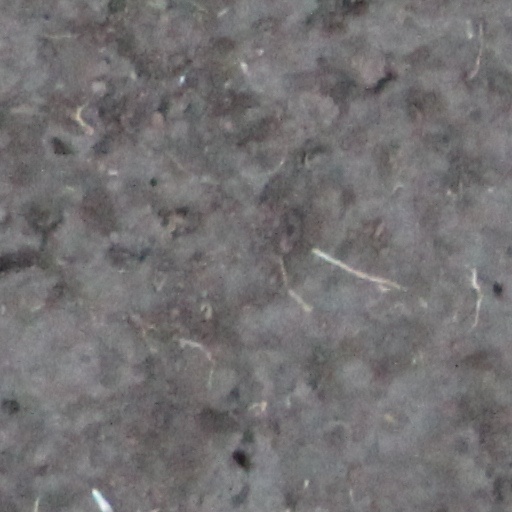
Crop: wheat